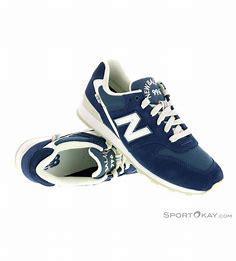
Brand: New
Model: Balance New Balance 996